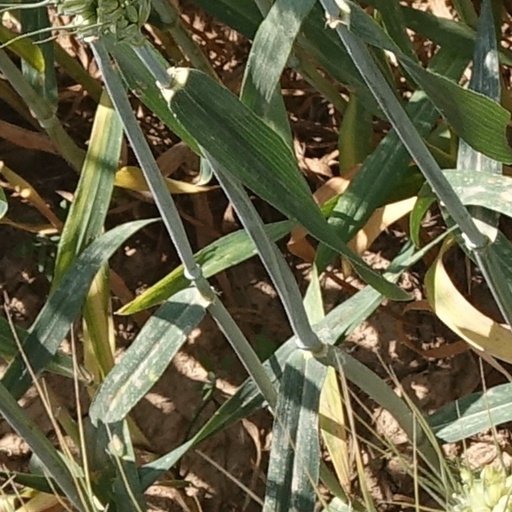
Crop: wheat